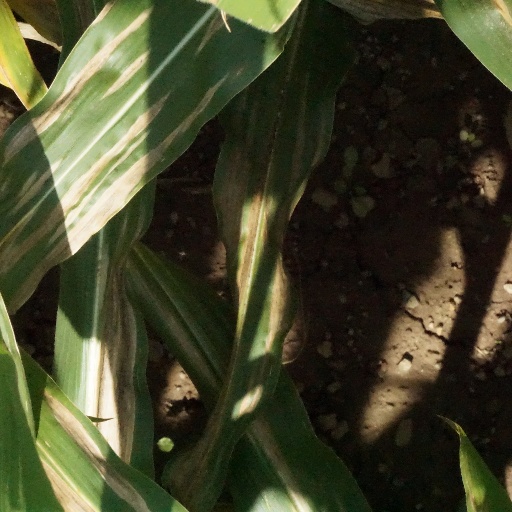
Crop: maize; corn